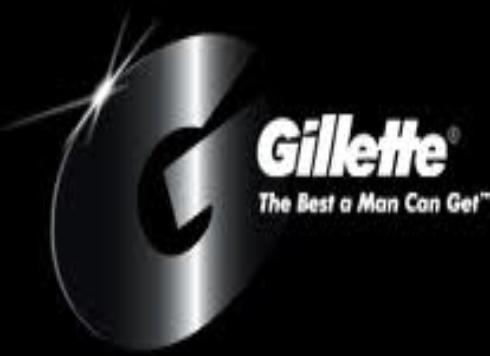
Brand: Gillette
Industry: Necessities